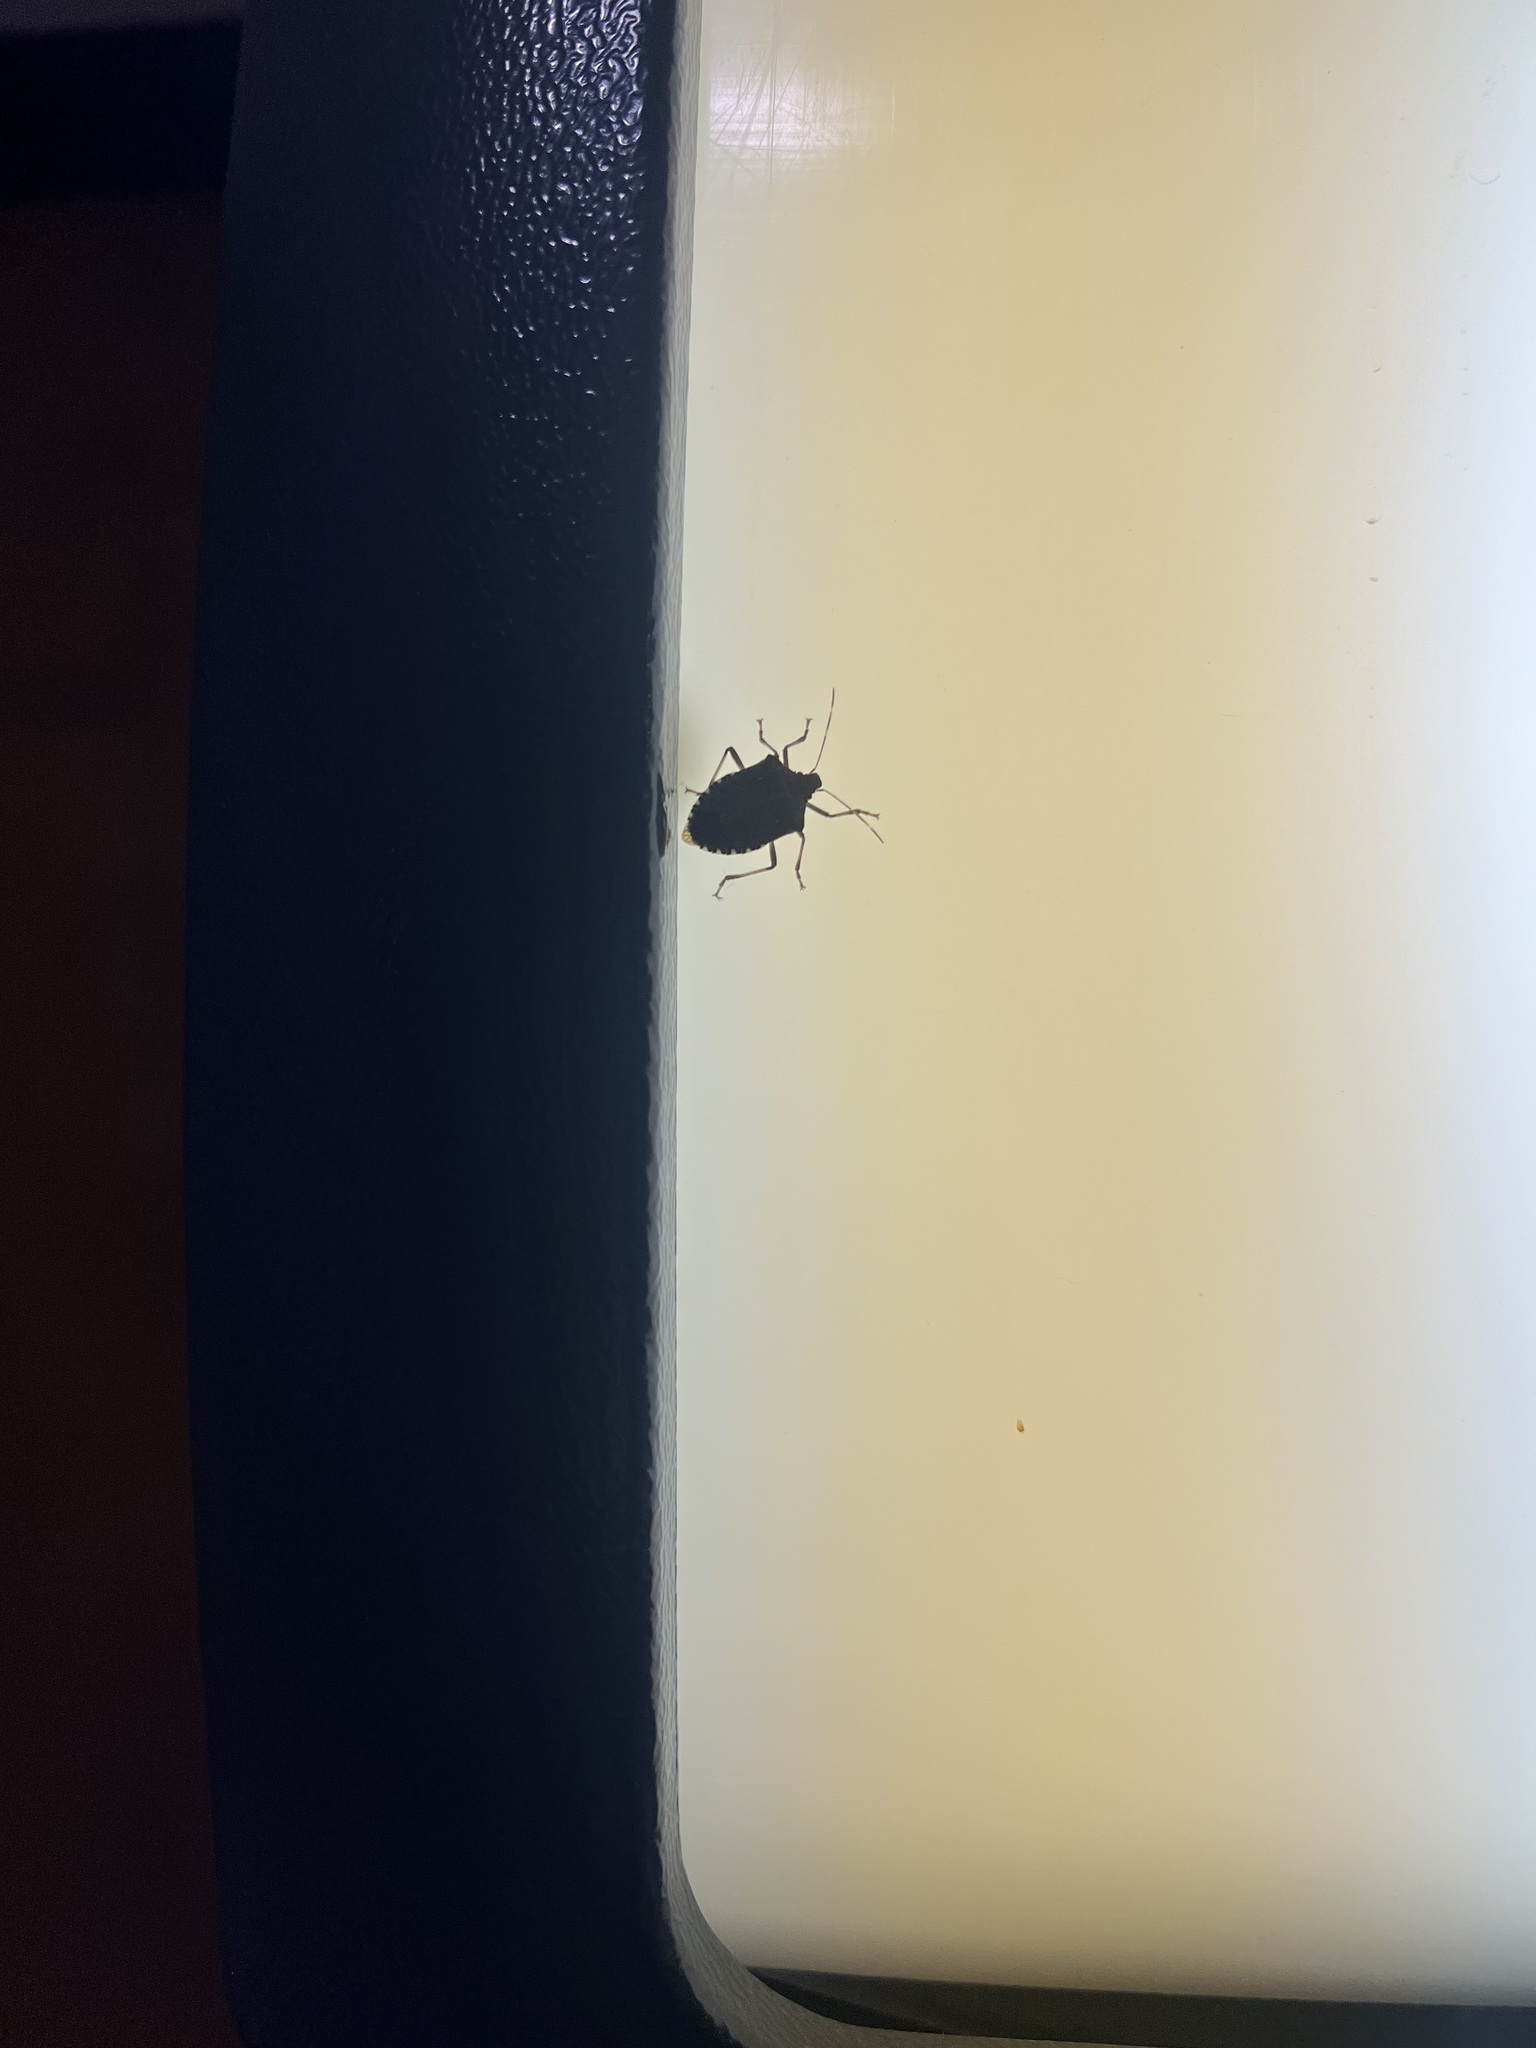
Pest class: stink_bug